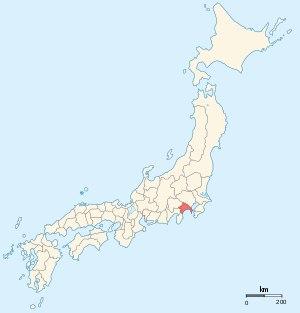
Sagami est une ancienne province du Japon qui se trouvait dans une région qui est aujourd'hui la préfecture de Kanagawa, en excluant Yokohama et Kawasaki. La province de Sagami était entourée par les provinces d'Izu, Kai, Musashi et Suruga, et baignée par la baie de Sagami.